Most-wanted Iraqi playing cards

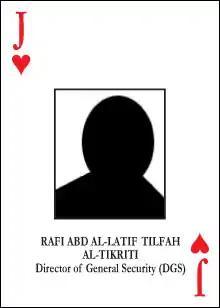
Rafi Abd Latif Tilfah playing card

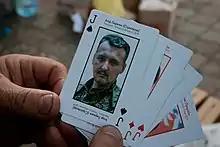
Ukrainian personality identification playing cards with pro-Russian separatist leaders of the war in Donbas, inspired by the American ones from Iraq. This one depicts Igor "Strelkov" Girkin.

Each card contains the wanted person's address and, if available, the job performed by that individual. The highest-ranking cards, starting with the aces and kings, were used for the people at the top of the most-wanted list. The ace of spades is Saddam Hussein, the aces of clubs and hearts are his sons Qusay and Uday respectively, and the ace of diamonds is Saddam's presidential secretary Abid Hamid Mahmud al-Tikriti. This strict correspondence to the order of the most-wanted list was not carried through the entire deck, but sometime later in 2003, the list itself was renumbered to conform (almost) to the deck of cards. The card backs feature camouflage reminiscent of that seen on the Desert Camouflage Uniform.